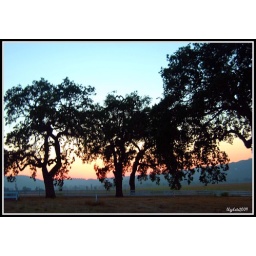
A tiighter shot of the oak trees and rail fence silhouetted in the dusk sky